Deadman's Road

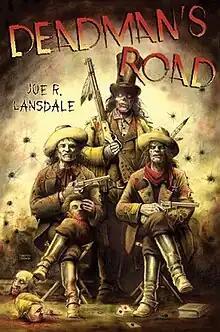
First edition

Deadman's Road is a collection of one novel and four novellas by American writer Joe R. Lansdale. It featuring old west zombie slaying, monster fighting Reverend Jedidiah Mercer, including the re-release of the pulp novel "Dead in the West", and four stories, one never before collected, one brand new.